Public housing estates in Lam Tin

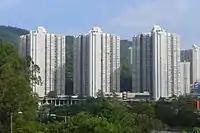
Hing Tin Estate

Hing Tin Estate is a mixed public and TPS estate at the north of Lam Tin, near the Kwun Tong side exit of Tseung Kwan O Tunnel. It consists of 3 blocks completed in 1987. Some of the flats were sold to tenants during Tenants Purchase Scheme Phase 4 in 2001.